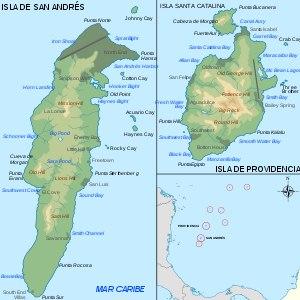
San Andrés, Providencia et Santa Catalina est un archipel colombien. C'est aussi un département qui se situe à environ 700 kilomètres de la côte nord-ouest de la Colombie, dans la mer des Caraïbes. D'une superficie d'environ 52,5 km² et ayant environ 70 000 habitants, il est formé des îles de San Andrés et de Providence auxquelles se rattachent une kyrielle d'îlots tels que Santa Catalina, Albuquerque, Serrana, Roncador, Quitasueño, East South East, de même que les bancs de sable Alicia, Serranilla et Bajo Nuevo. La première autorité dans l'archipel est le Gouverneur qui est élu par le vote populaire. Providencia a également un Maire, aussi élu par les habitants. La langue officielle est l'espagnol, bien que beaucoup d'insulaires parlent une langue créole à base anglaise, le créole de San Andrés et Providencia. Dans les îles coexistent la religion catholique, les religions baptiste et adventiste, et d'autres mouvements évangéliques ou même plus récemment musulmans avec la belle mosquée du centre ville.